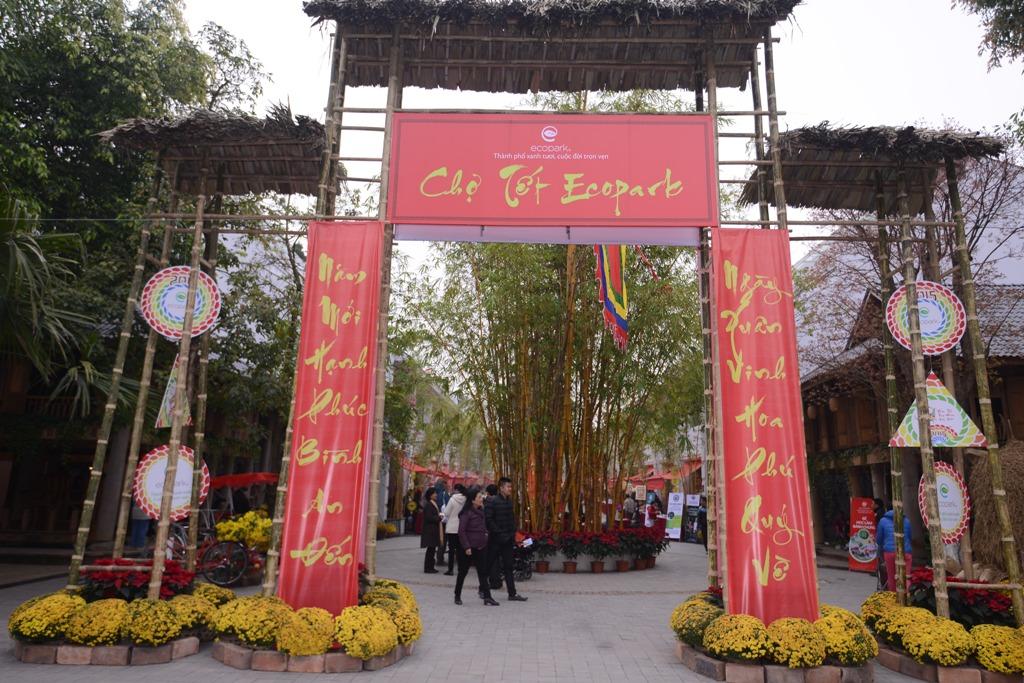
có hai dải câu đối màu đỏ xuất hiện ở hai bên của cổng chào